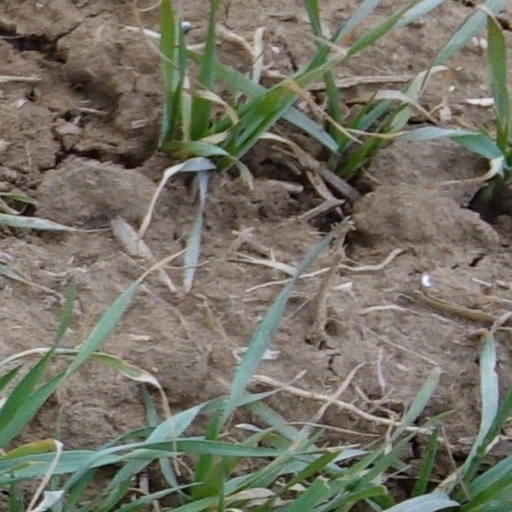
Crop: wheat